Samuel Påhlsson

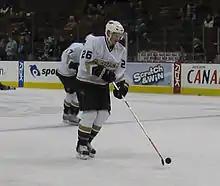
Påhlsson with the Anaheim Ducks skates in a pre-game warm-up during the 2006–07 season

Following the 1999–2000 season, Påhlsson's NHL rights were traded from the Avalanche to the Boston Bruins on March 6, 2000. He was sent to Boston, along with Brian Rolston, Martin Grenier and a first-round pick in the 2000 NHL Entry Draft, in exchange for Dave Andreychuk and Ray Bourque. Påhlsson joined the Bruins for the 2000–01 season and played 17 games with the team before being traded once again on November 18, 2000, to the Mighty Ducks of Anaheim in exchange for Andrei Nazarov and Patrick Traverse. Påhlsson completed his NHL rookie campaign with nine points over 76 games.